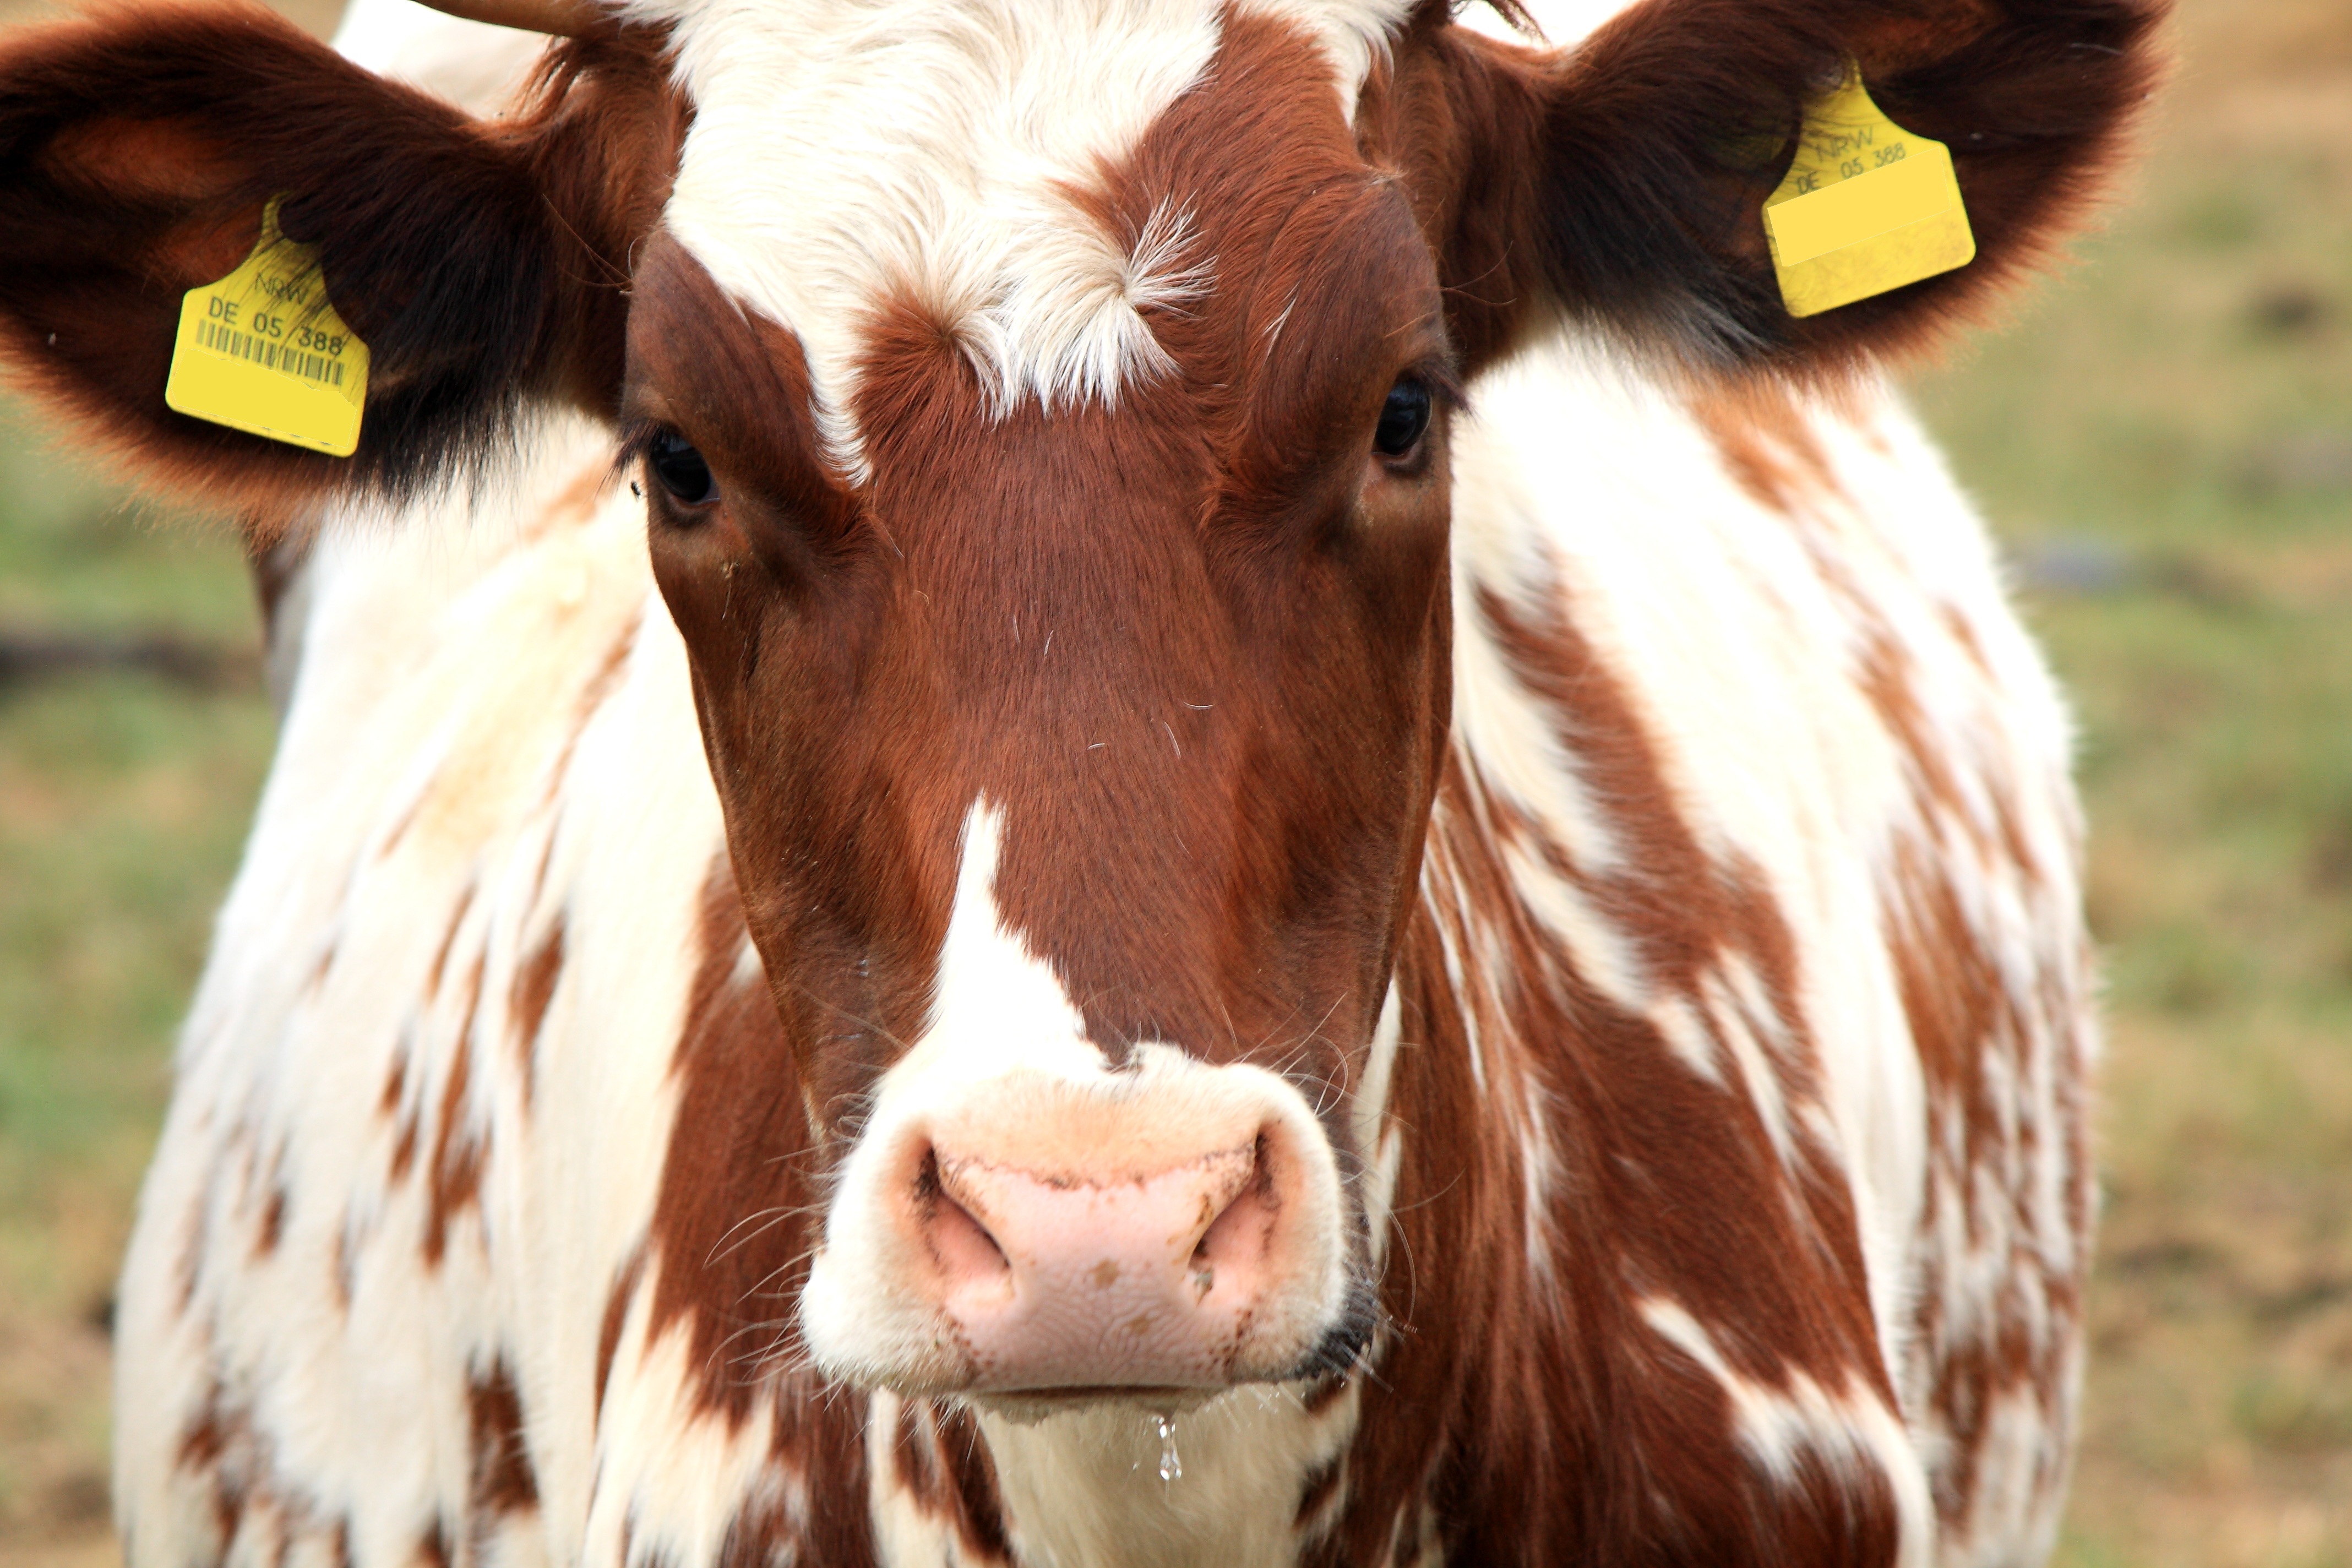
grass, field, farm, meadow, animal, cow, cattle, pasture, grazing, brown, mammal, mane, agriculture, milk, beef, fauna, calf, close up, vertebrate, curious, brown cow, milk cow, dairy cow, cattle like mammal